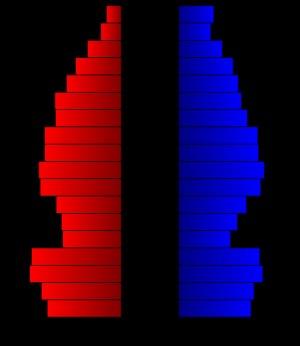
Le comté de Van Zandt, en anglais : Van Zandt County, est un comté situé dans le nord-est de l'État du Texas aux États-Unis. Selon le recensement de 2010, sa population est de 52 579 habitants, estimée, en 2017, à 55 182 habitants. Le comté est nommé en l'honneur d'Isaac Van Zandt, un membre du Congrès de la République du Texas.